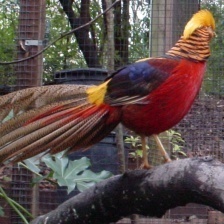
Species: GOLDEN PHEASANT
Scientific name: CHRYSOLOPHUS PICTUS